Martin Kuittinen

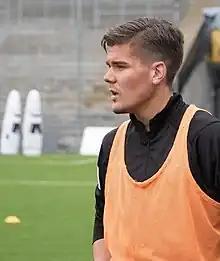
Kuittinen warming-up in 2018

Martin Cristian Kuittinen Zbijewski (born 24 November 1997) is a Finnish professional footballer who plays as a full-back, wing-back or winger for Lokomotiv GO in Bulgarian Second League.